Electric Marathon

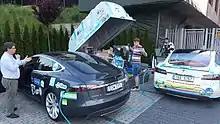
Charging point on the marathon

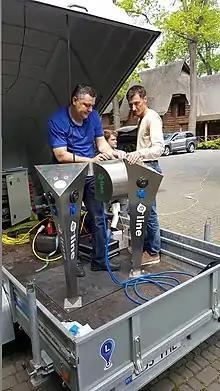
Platform for charging the electric cars

"Electric Marathon" — an annual rally that was initiated in 2011. Any electric vehicle can take part at any stage of the marathon. Any electric vehicle, that has official registration and is allowed to use on public roads, can participate.